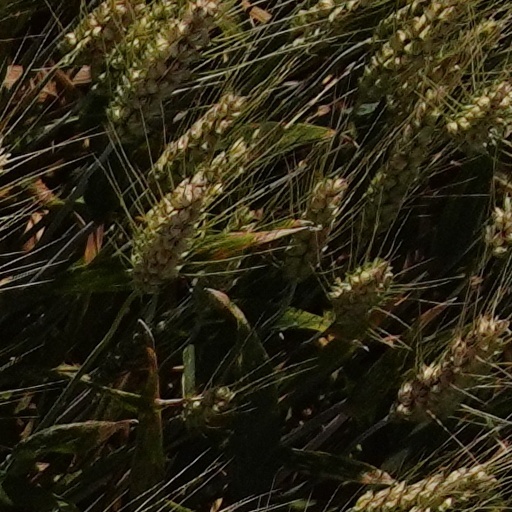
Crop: wheat